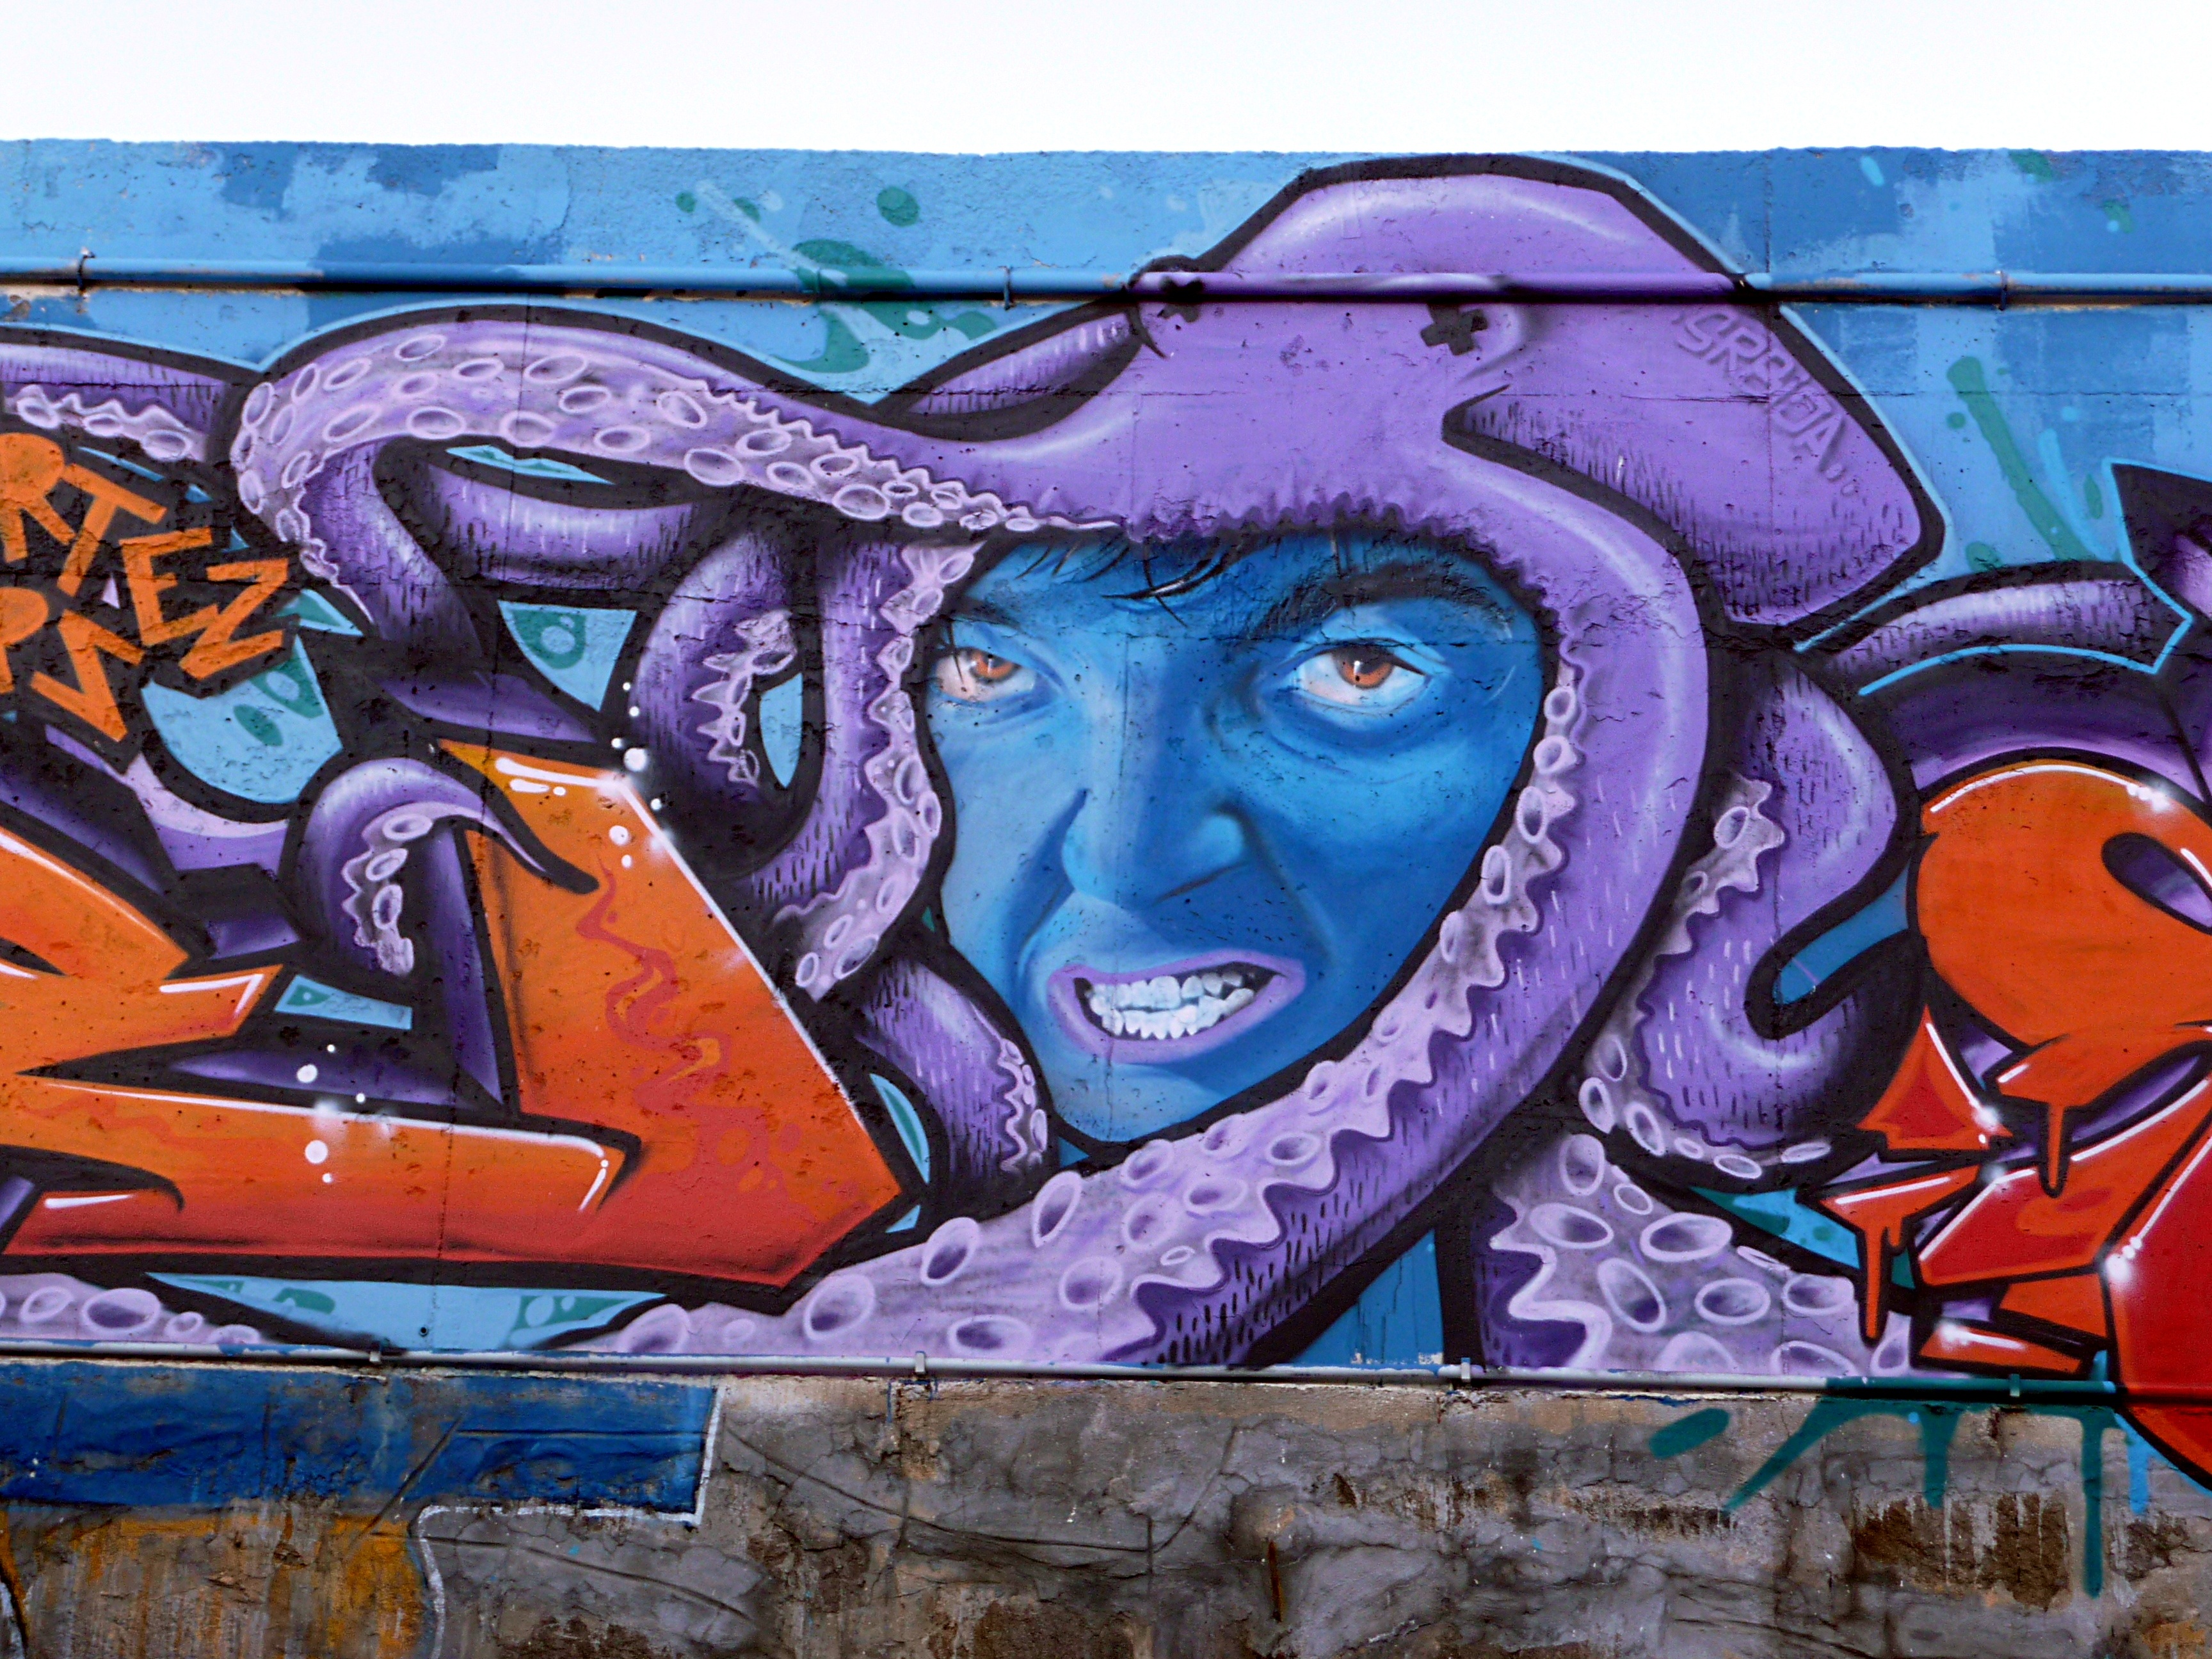
man, blue, graffiti, street art, octopus, art, illustration, mural